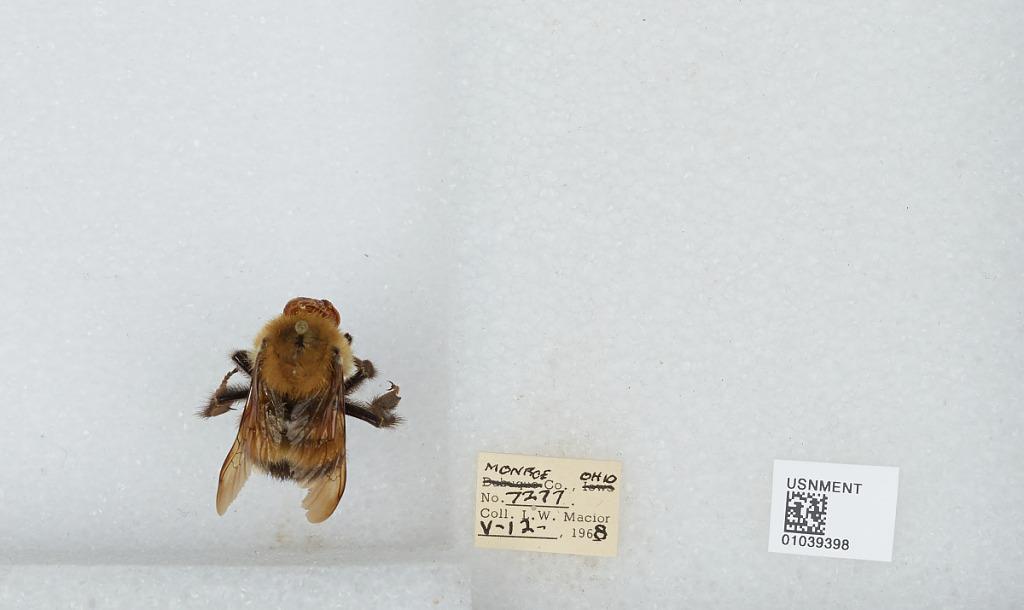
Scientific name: Bombus (Pyrobombus) perplexus Cresson
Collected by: L. Macior
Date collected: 1968-5-12
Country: United States
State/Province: Ohio
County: Monroe
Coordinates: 39.73, -81.08